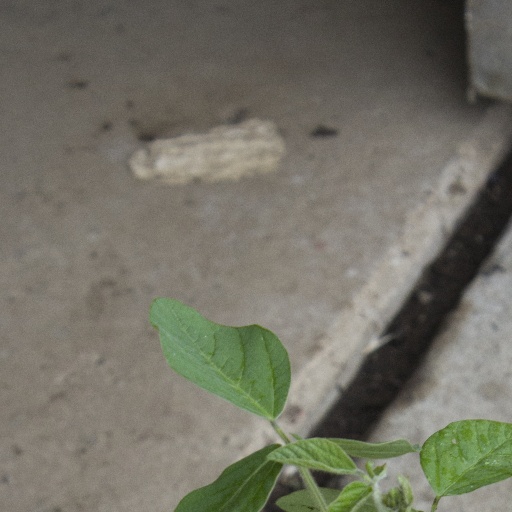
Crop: soybean